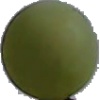
Label: Grape White 4